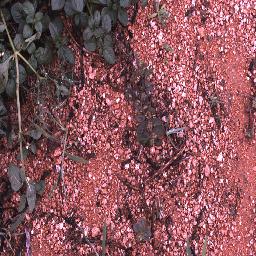
Label: negative